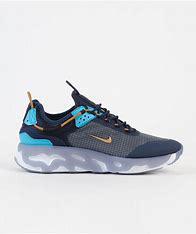
Brand: Nike
Model: React Live